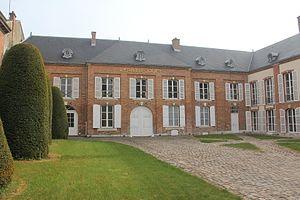
Perrier-Jouët & Cie est une maison de Champagne fondée à Épernay en 1811 par Pierre Nicolas Perrier et son épouse Rose Adélaide Jouët, peu après leur mariage le 26 septembre 1810.